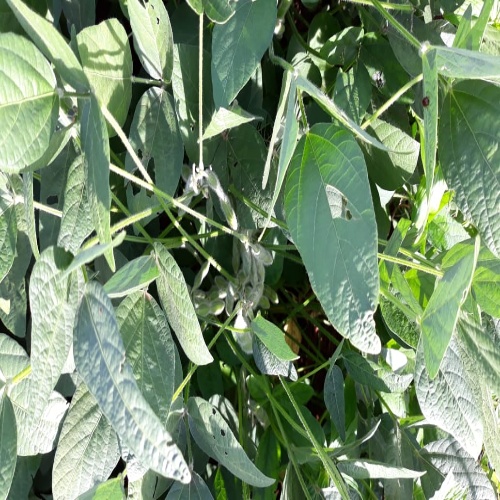
Label: Caterpillar